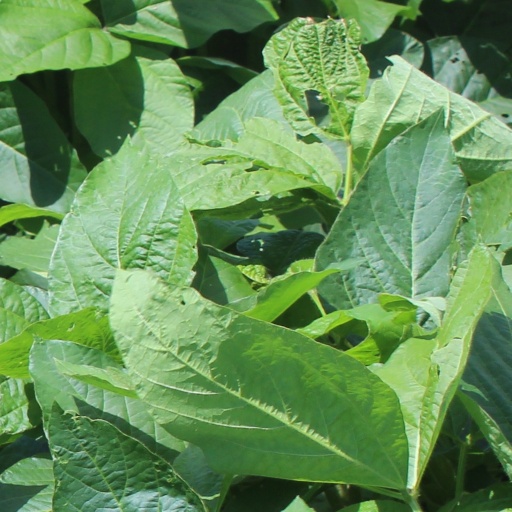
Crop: soybean